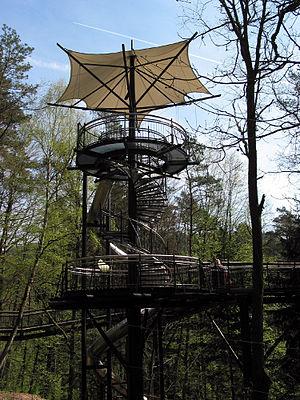
La Maison de la Biosphèreest située dans la Réserve de biosphère transfrontalière des Vosges du Nord-Pfälzerwald massif de la forêt palatine sur la commune de Fischbach bei Dahn en Allemagne. La réserve est reconnue et soutenue par l'UNESCO à travers le programme "l'Homme et la Biosphère". Ce site culturel vise à faire découvrir la réserve de biosphère transfrontalière à travers espaces pédagogiques et ludiques. Le site accueille les visiteurs en individuel ou en groupes.
La réserve de biosphère transfrontière des Vosges du Nord-Pfälzerwald est une réserve de biosphère transfrontière entre l'Allemagne et la France, comprenant les Vosges du Nord en France et la forêt palatine en Allemagne, reconnue par l'Unesco le 8 décembre 1998.